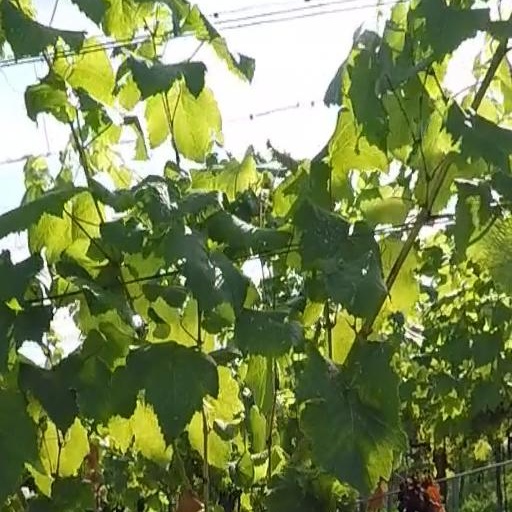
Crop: grape